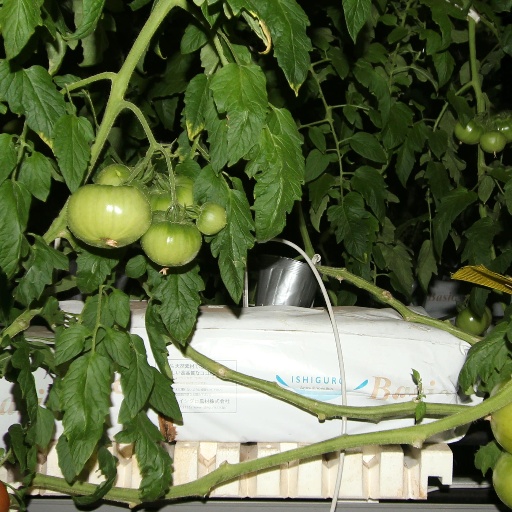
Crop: tomato